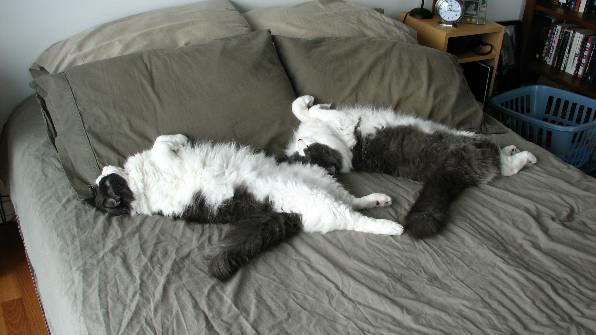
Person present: No